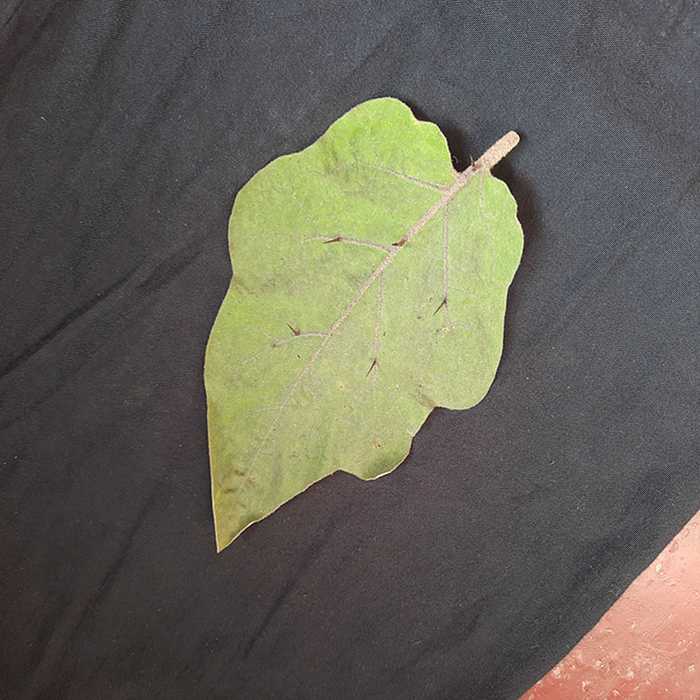
Plant: Eggplant
Label: Eggplant fresh leaf